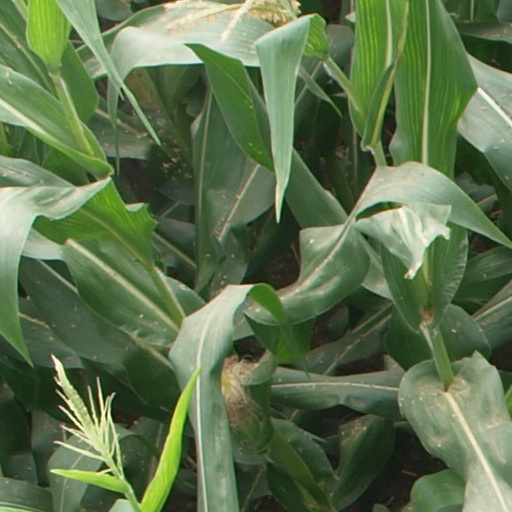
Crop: maize; corn